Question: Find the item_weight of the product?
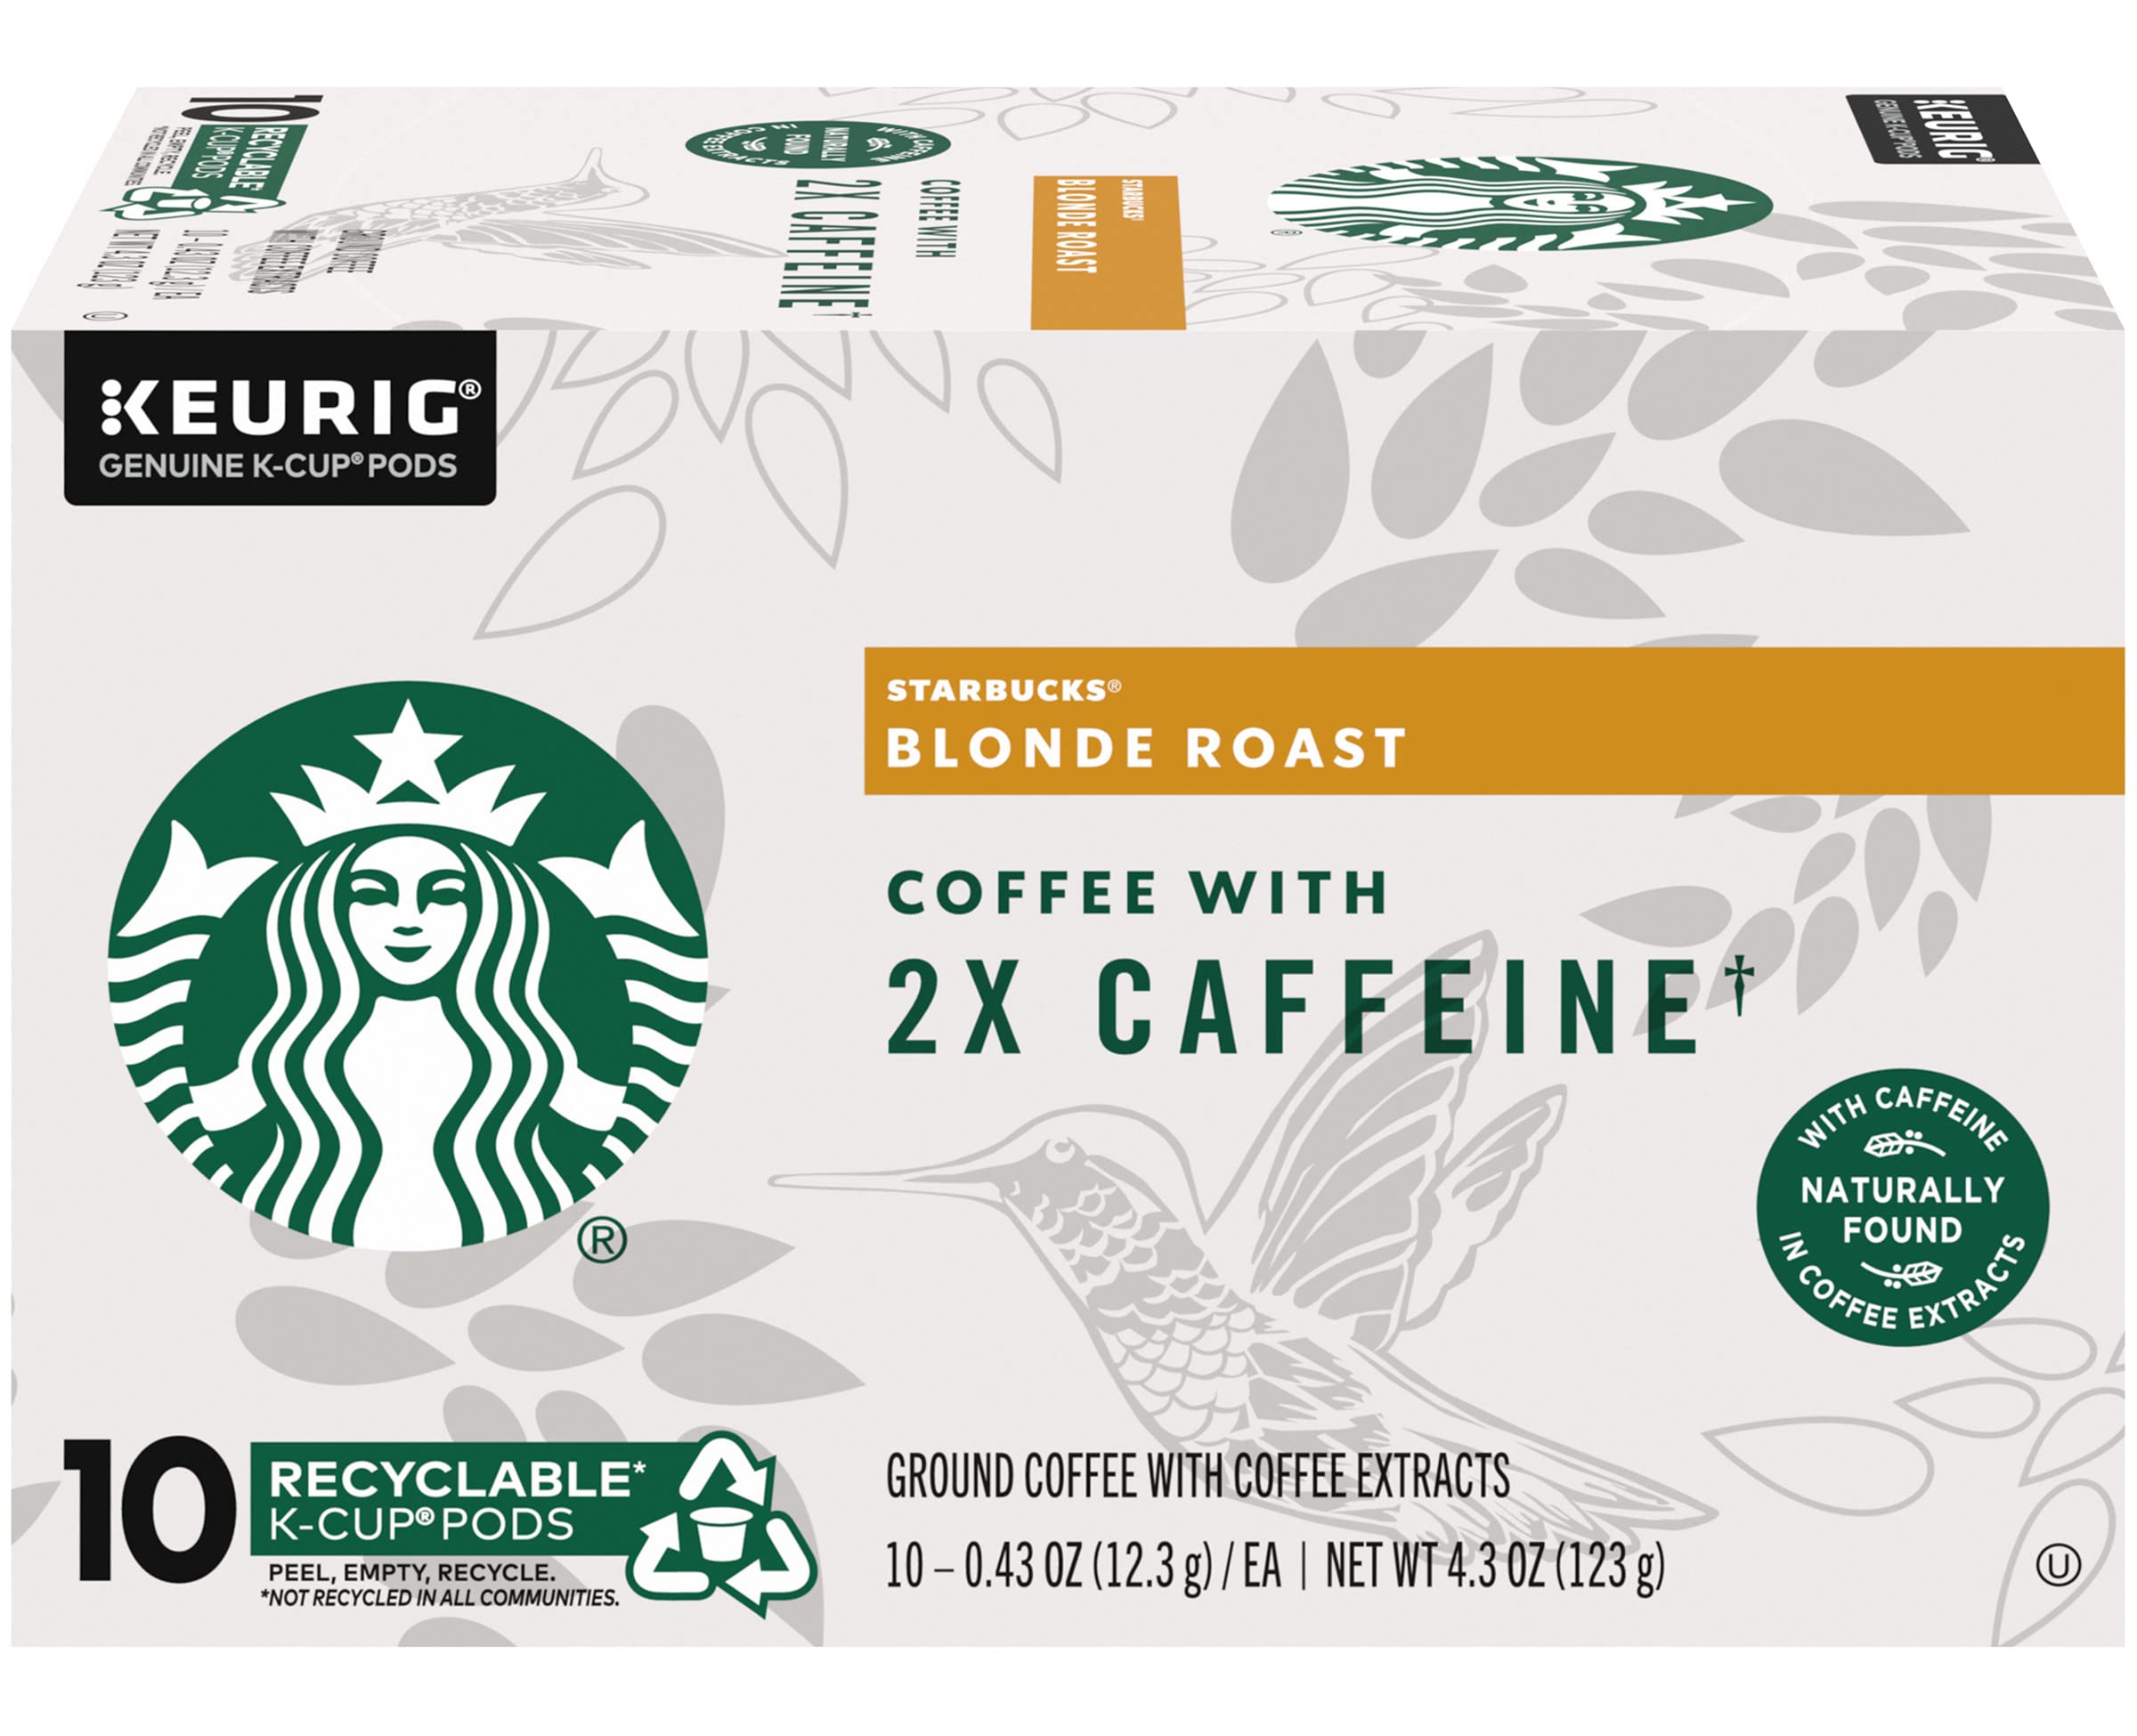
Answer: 123.0 gram